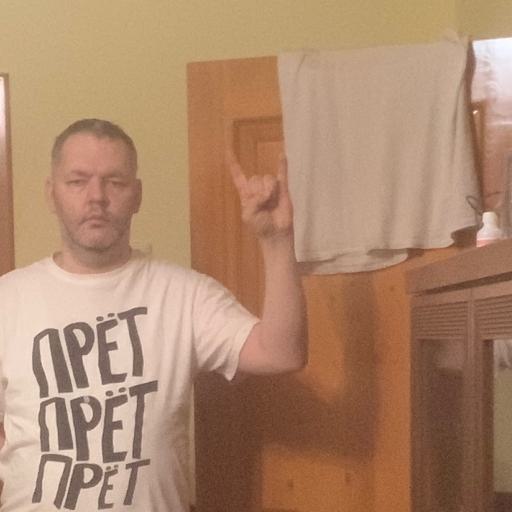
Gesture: rock